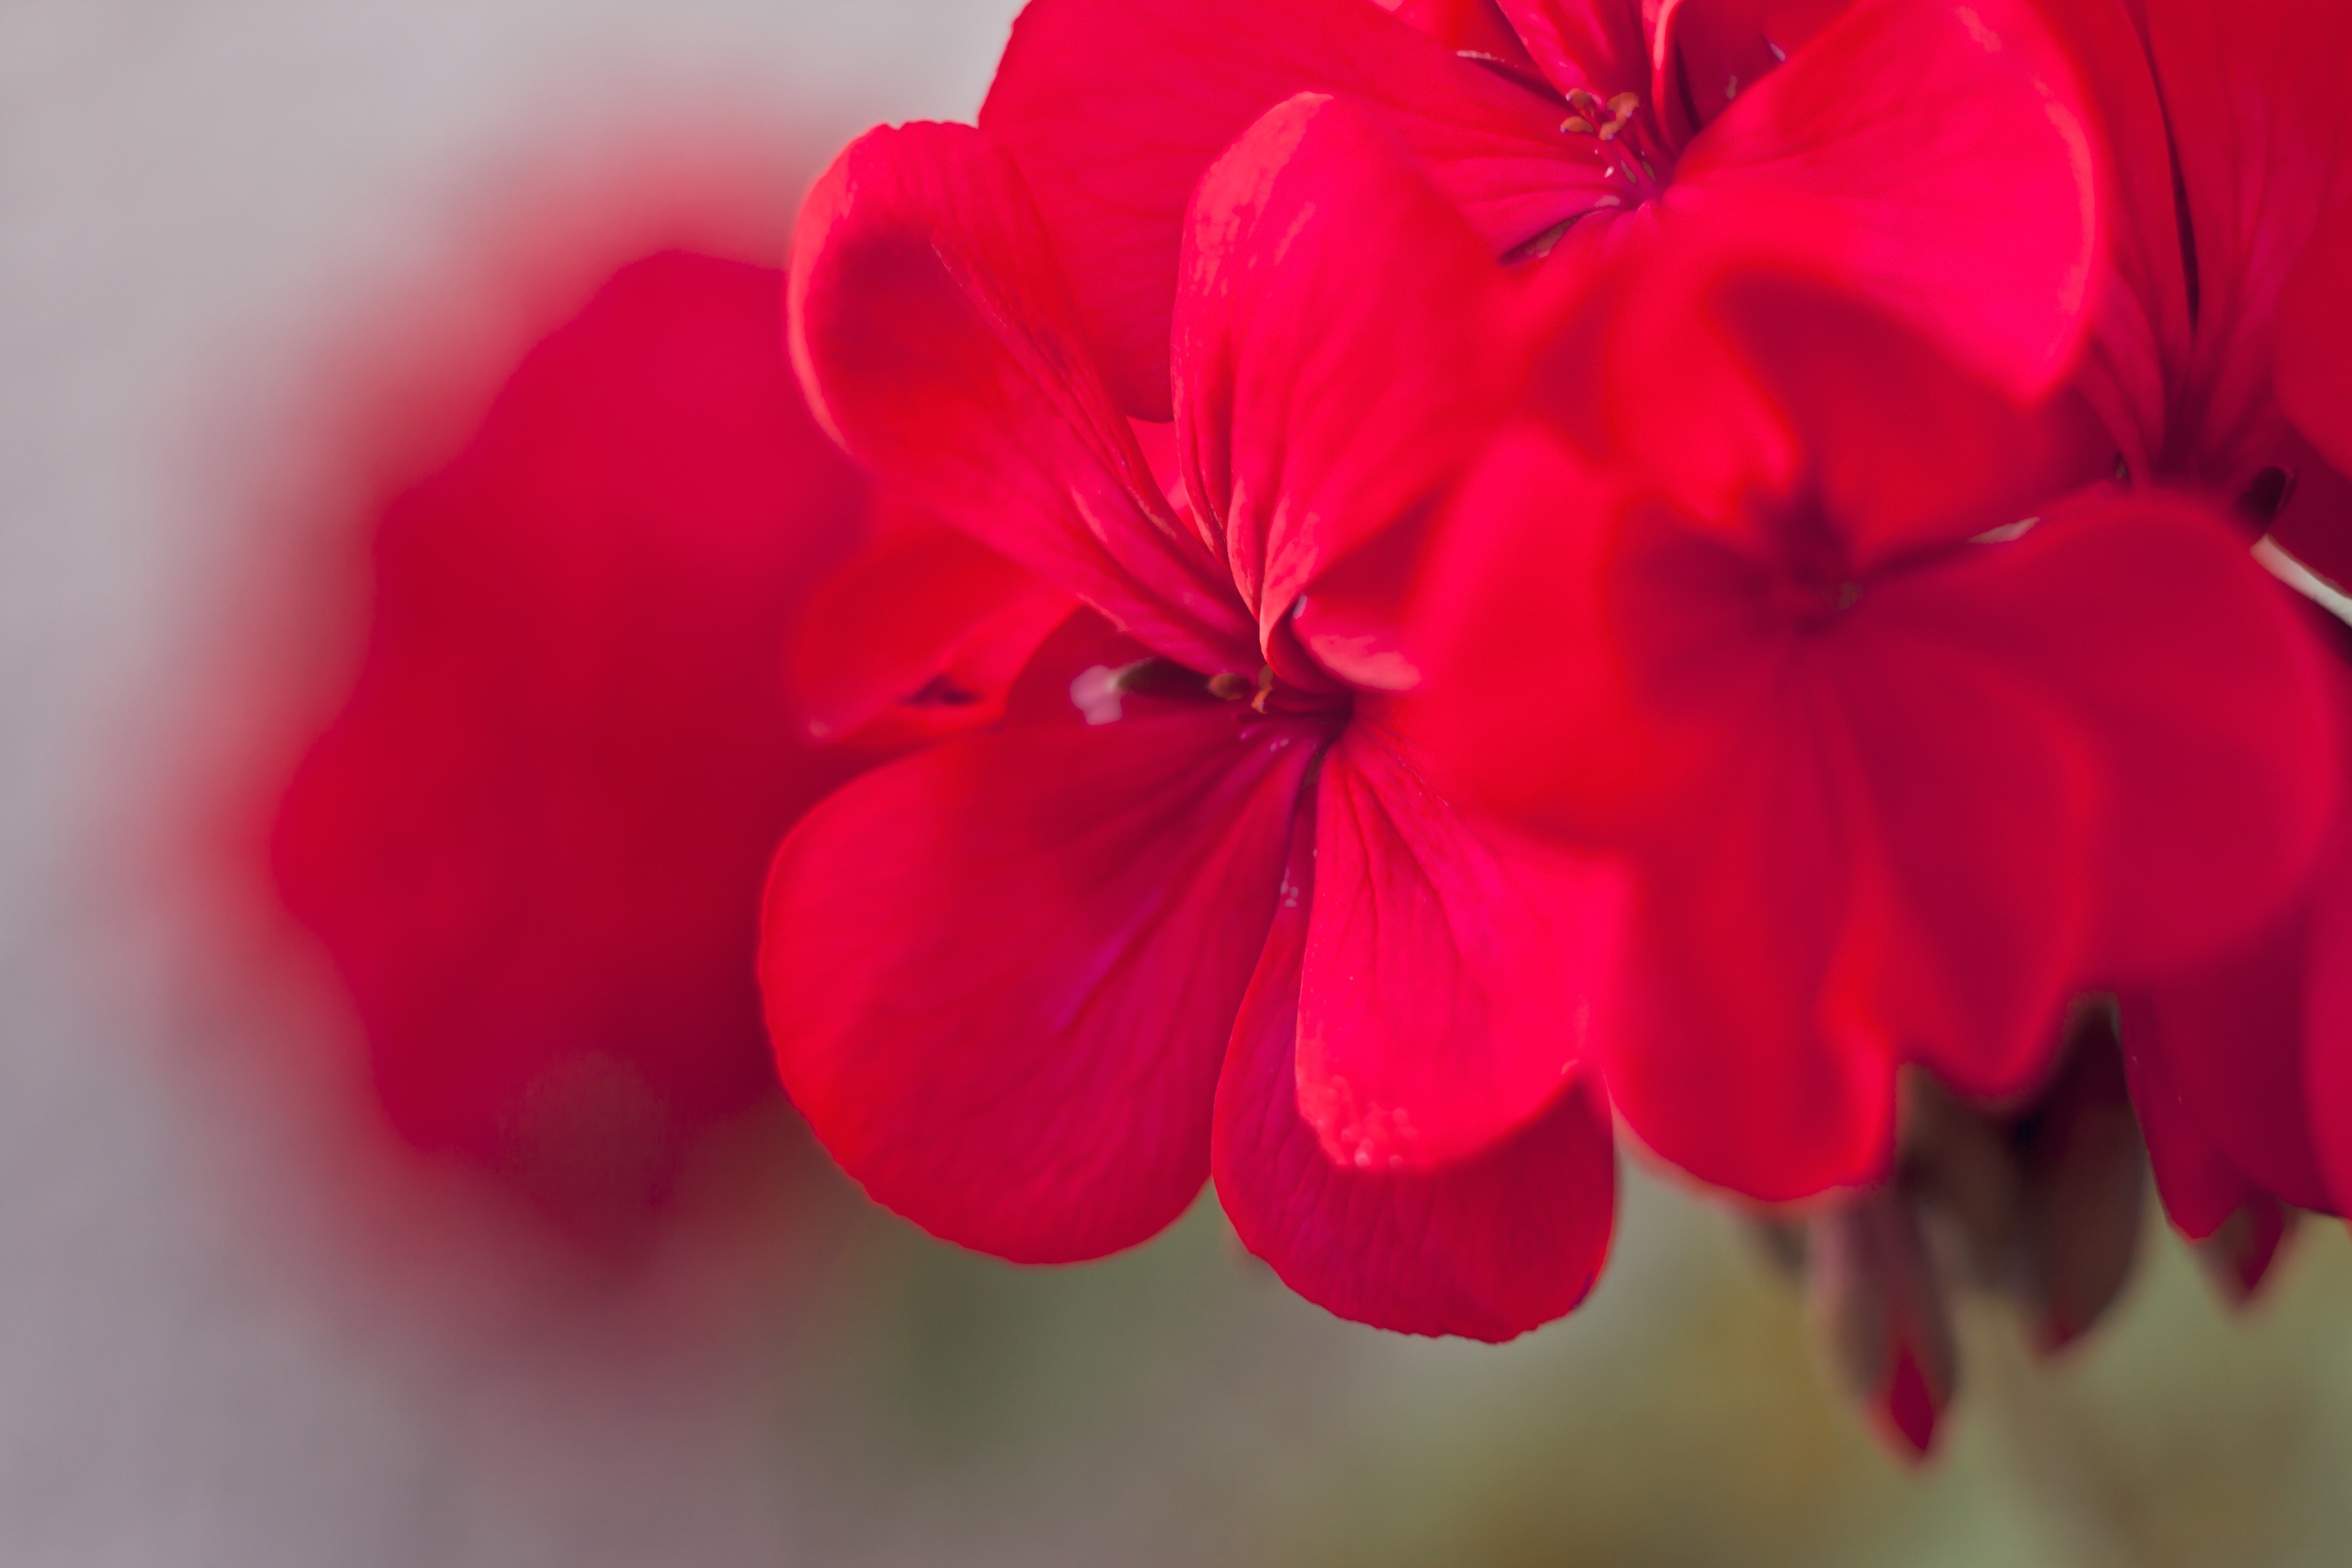
blossom, plant, photography, leaf, flower, petal, red, pink, flora, flowers, close up, geranium, shrub, macro photography, flowering plant, geraniums, land plant, geraniales